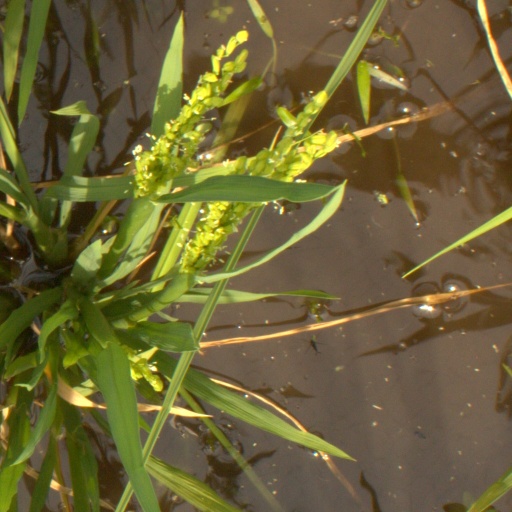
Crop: rice